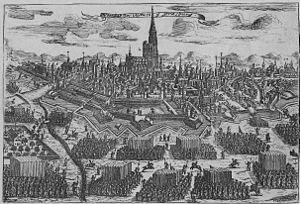
Capitulation de Strasbourg
Cette page concerne l’année 1681 du calendrier grégorien.